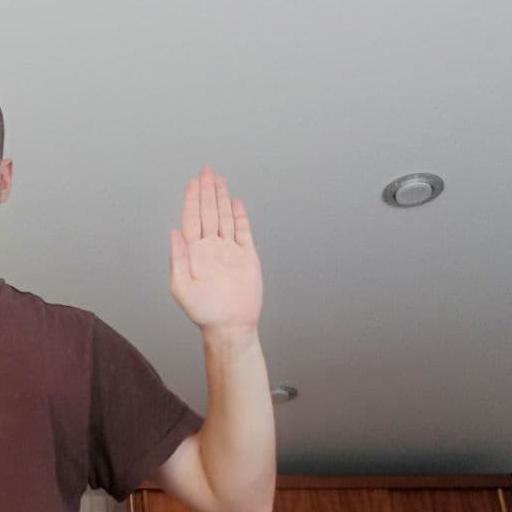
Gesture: stop